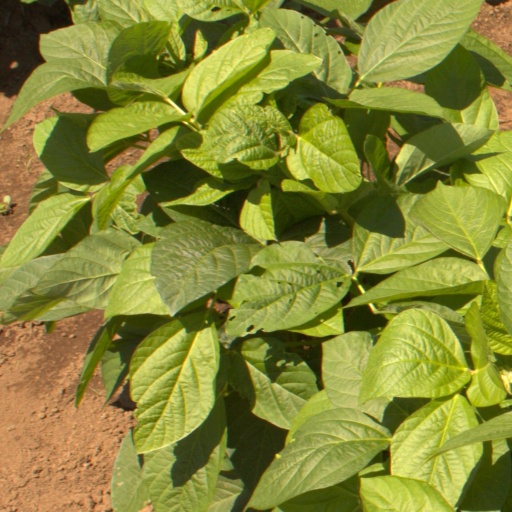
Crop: soybean